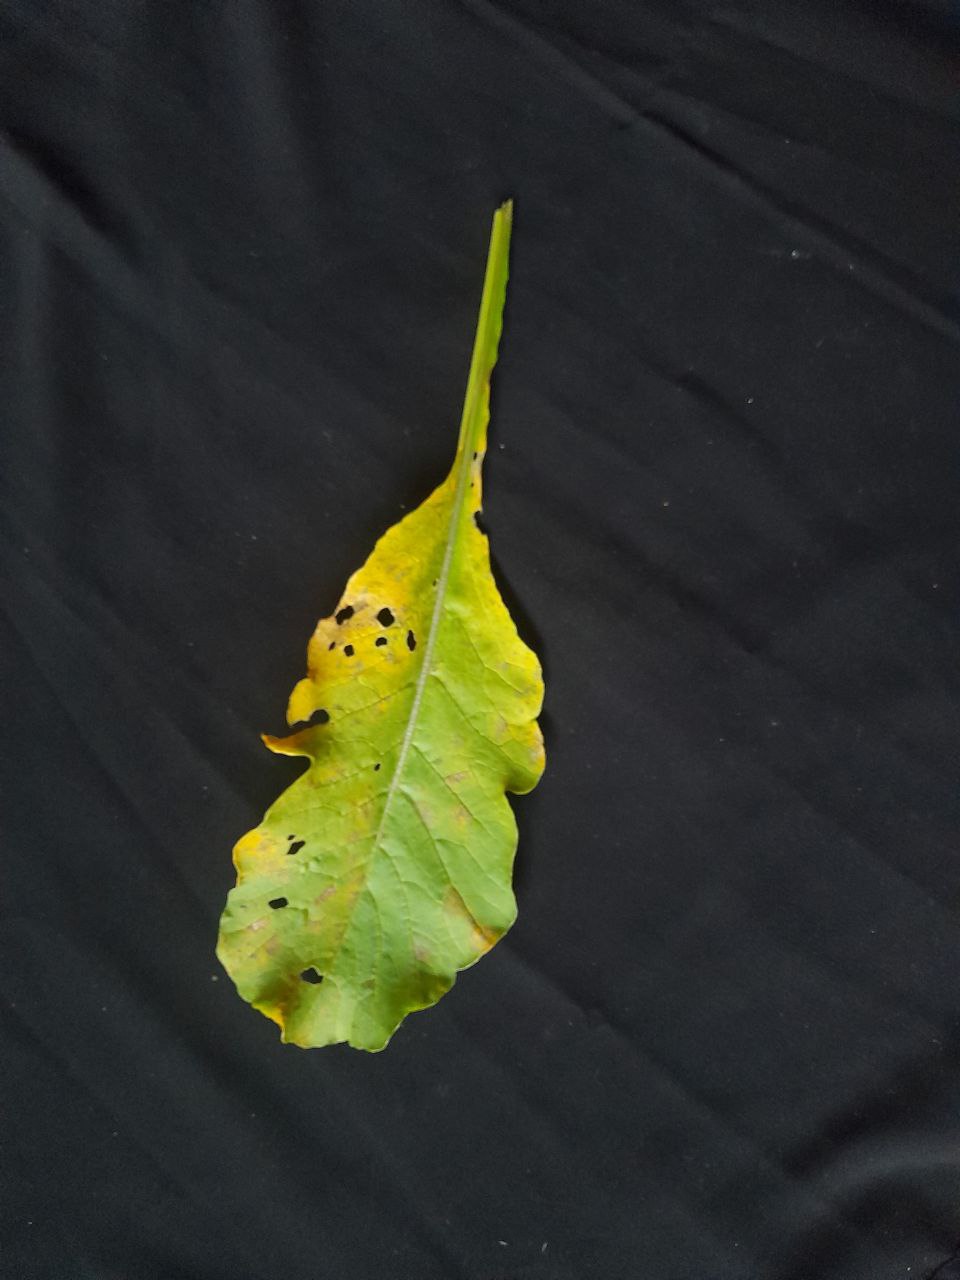
Label: flea beetle